Stoke-on-Trent

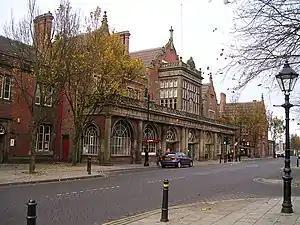
Stoke-on-Trent railway station, built 1848.

The position of Lord Mayor is largely ceremonial. The title of Lord Mayor was first conferred on the City of Stoke-on-Trent by King George V who visited Stoke-upon-Trent Town Hall to award the town city status on 5 June 1925. The role of Lord Mayor is decided upon by a vote amongst the elected councillors. The candidates are also selected from the councillors.